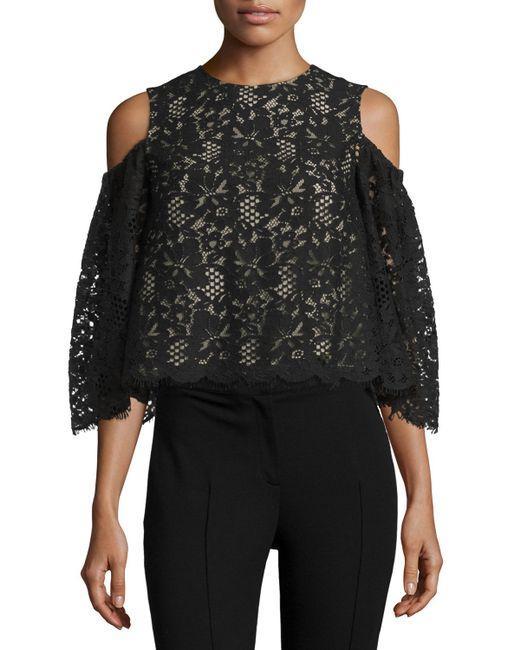
Schwarze Damenbluse mit Schulterdetail